Kodomo no Jikan

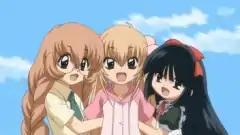
"Kodomo no Jikan" main characters: Mimi (left), Rin (center), and Kuro (right).

The first chapter of a two-part "pilot" for "Kodomo no Jikan" appeared in the premiere issue of Futabasha's seinen manga magazine "Comic High!" on March 2, 2004. The successful reception of the pilot prompted the creator, Kaworu Watashiya, to rework the title into a full-fledged manga. Serialization began a little over a year later in "Comic High!" on May 22, 2005 and ran until April 22, 2013. Futabasha published 13 "tankōbon" volumes between December 12, 2005 and June 12, 2013. While the aforementioned pilot is not considered part of the ongoing series' canon in spite of the shared name, largely identical main cast, and common central theme, many situations and ideas initially introduced there were revisited in the eventual manga series—and thus incorporated into official continuity—albeit in (slightly) altered or expanded form.